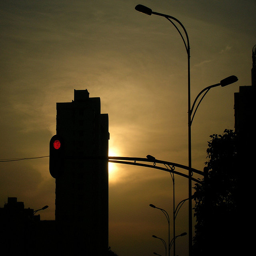
A red traffic light sitting above a city street.
A traffic signal and some street lights with a little sun shining behind them.
The sun is shining behind a tall city building.
There is a red light early in the morning on the daily commute to work
View of light poles and a red traffic signal in front of a building with the sun partially behind.